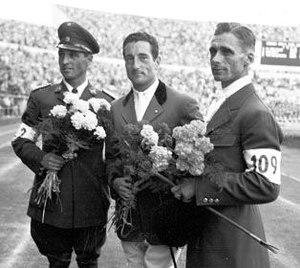
Pierre Jonquères d'Oriola, né le 1ᵉʳ février 1920 à Corneilla-del-Vercol et mort le 19 juillet 2011 à l'âge de 91 ans dans sa propriété de Corneilla-del-Vercol, est le cavalier français le plus titré aux Jeux olympiques, en saut d'obstacles.
Óscar Cristi est un cavalier chilien.
Fritz Thiedemann est un cavalier de saut d'obstacles allemand.